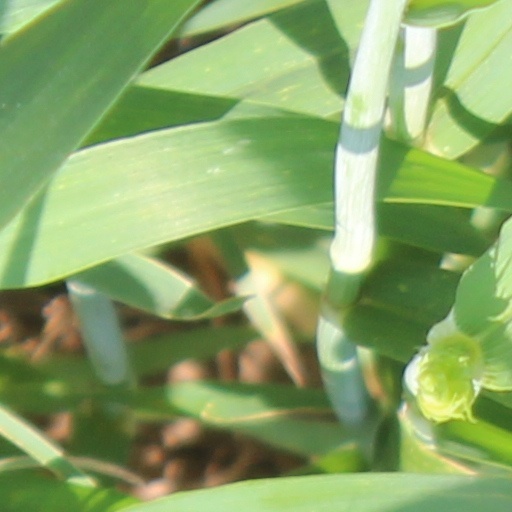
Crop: wheat